Studeno na Blokah

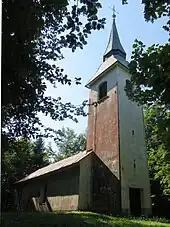
John the Baptist Church

The local church, built just south of the settlement, is dedicated to John the Baptist and belongs to the Parish of Bloke.